442nd Operations Group

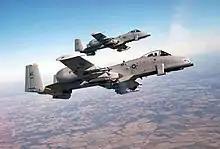
Two A-10 Thunderbolt IIs from the 442d Fighter Wing, fly formation

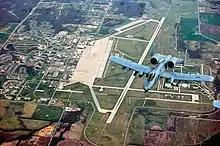
A 303rd Fighter Squadron A-10 over Whiteman Air Force Base

The 442d Operations Group is an active United States Air Force Reserve unit. It is the flying component of the Tenth Air Force 442d Fighter Wing, stationed at Whiteman Air Force Base, Missouri.